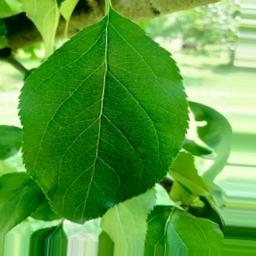
Label: Healthy